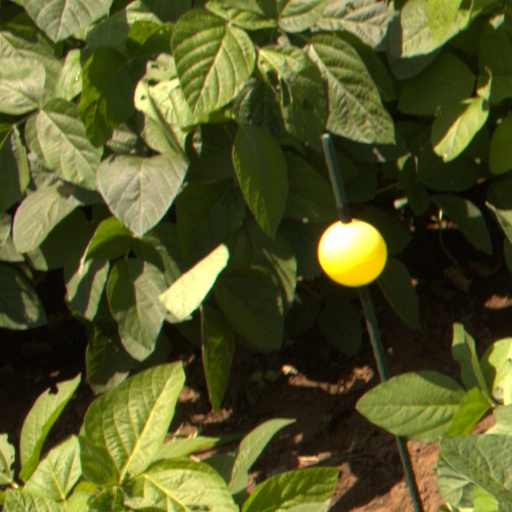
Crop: soybean